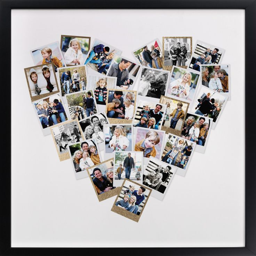
picture this : you can upload photos , then have them printed in a heart - shaped collage and framed .